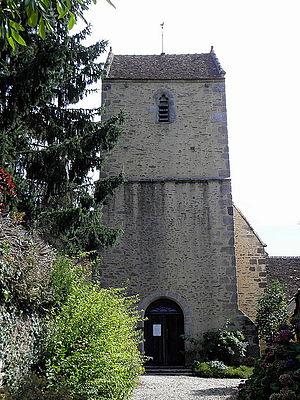
Église Saint-Pierre de Pacé (61). Façade occidentale.
L'église Saint-Pierre est située à Pacé, dans l'Orne.
Pacé est une commune française, située dans le département de l'Orne en région Normandie, peuplée de 389 habitants.